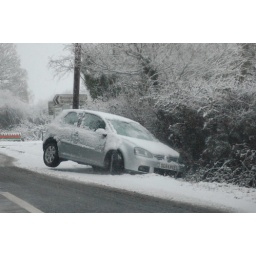
car in a ditch at AshordFord hill Road